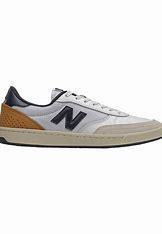
Brand: New
Model: Balance New Balance Numeric 440